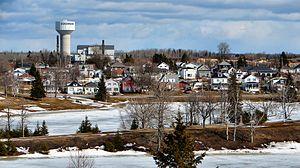
Cochrane est une ville canadienne du nord de l'Ontario située sur la route 11. La route 11 fait partie de l'autoroute transcanadienne. Sa population est composée presque également de francophones et d'anglophones. Cochrane se trouve à l'est de Kapuskasing, au nord-est de Timmins, au sud de Moosonee, et au nord de Iroquois Falls. Elle fait partie du District de Cochrane.